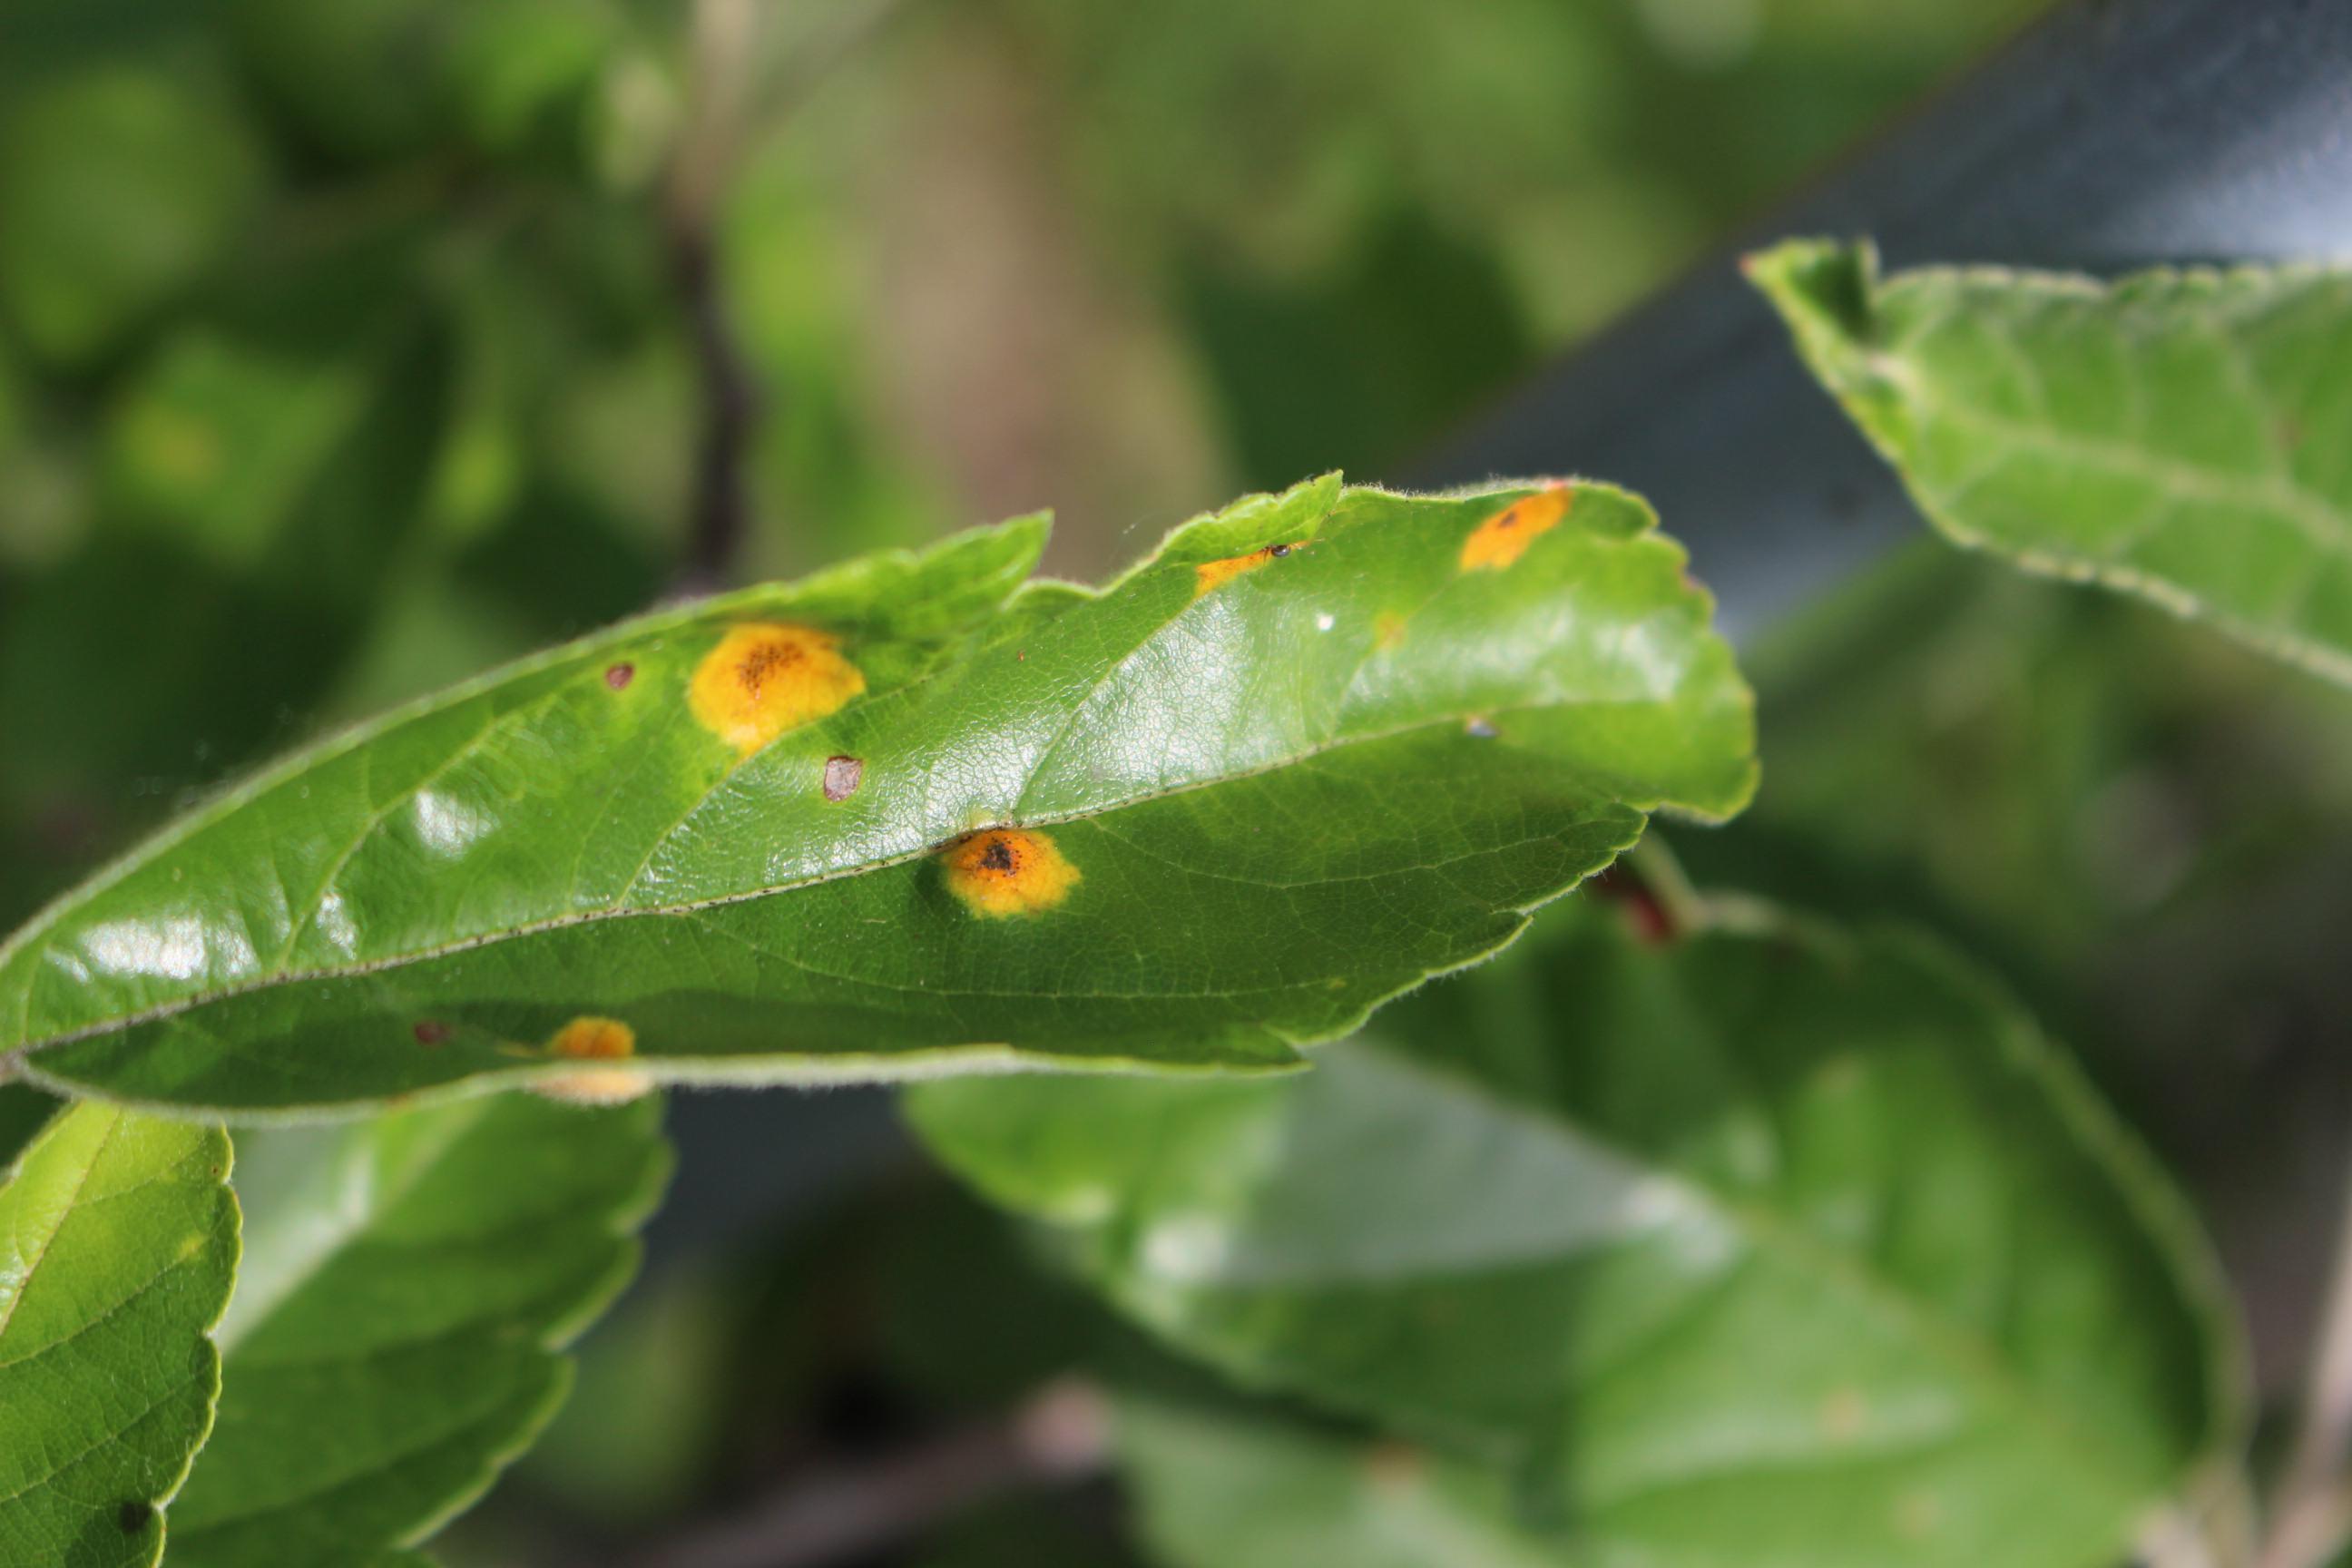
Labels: rust